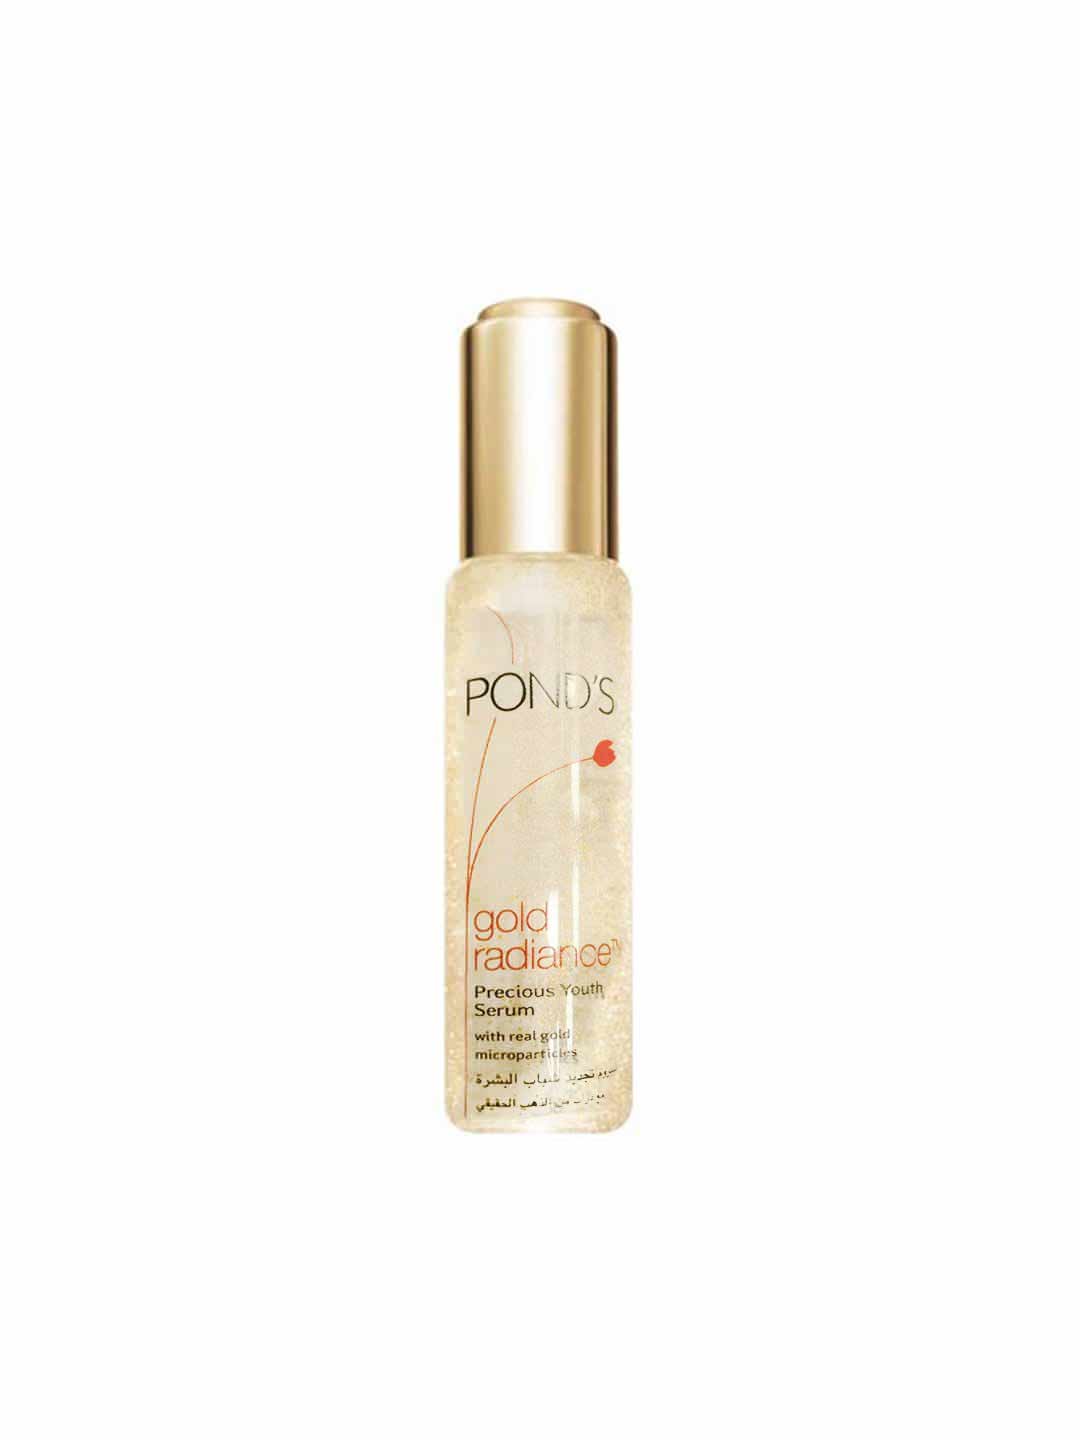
Pond's Gold Radiance Precious Youth Serum
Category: Personal Care / Skin / Face Moisturisers
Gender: Women
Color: Gold
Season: Spring 2017
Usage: Casual